Rising Sun Inn, Millfield

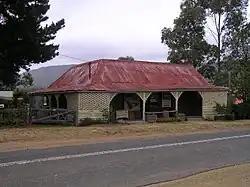

Rising Sun Inn is a heritage-listed former post office, inn, general store and residence and now museum, craft shop and art gallery at 95-97 Wollombi Road, Millfield, City of Cessnock, New South Wales, Australia. It was built from 1832 to 1838. It was added to the New South Wales State Heritage Register on 2 April 1999.